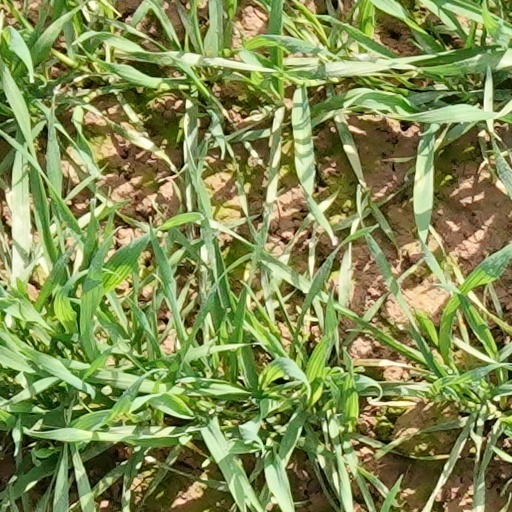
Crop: wheat